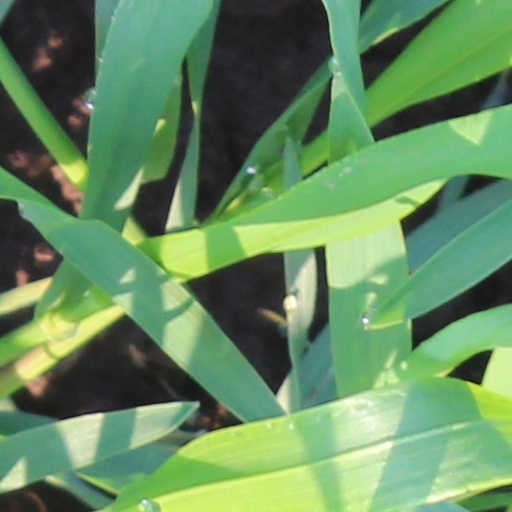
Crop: wheat